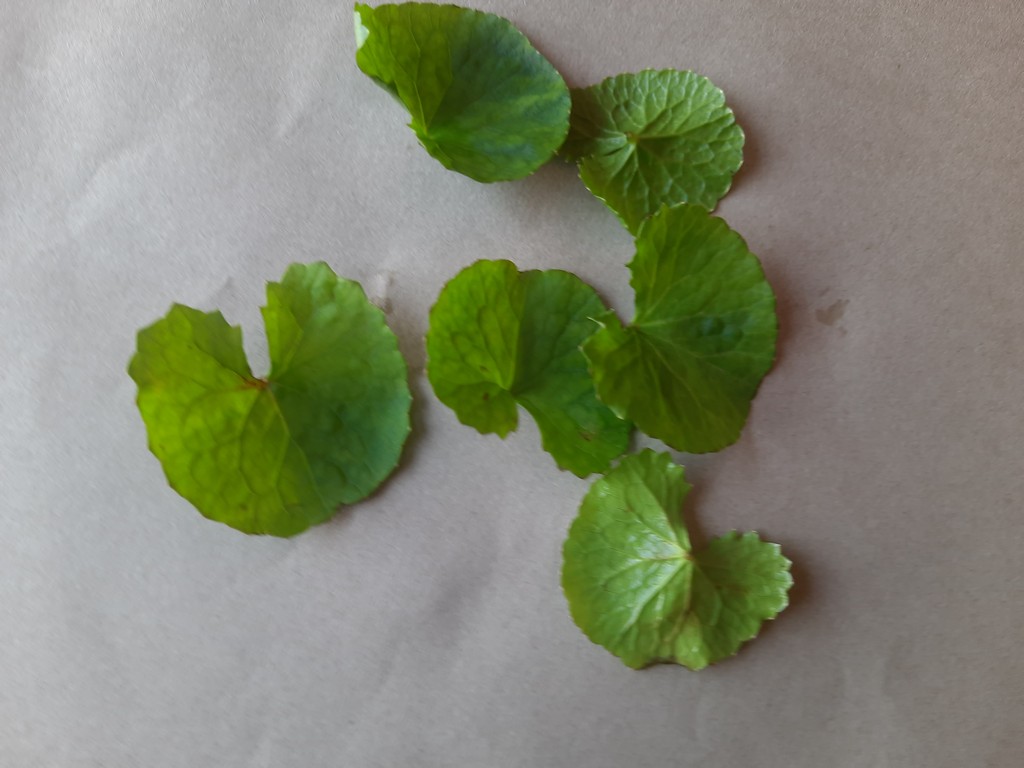
Label: Healthy